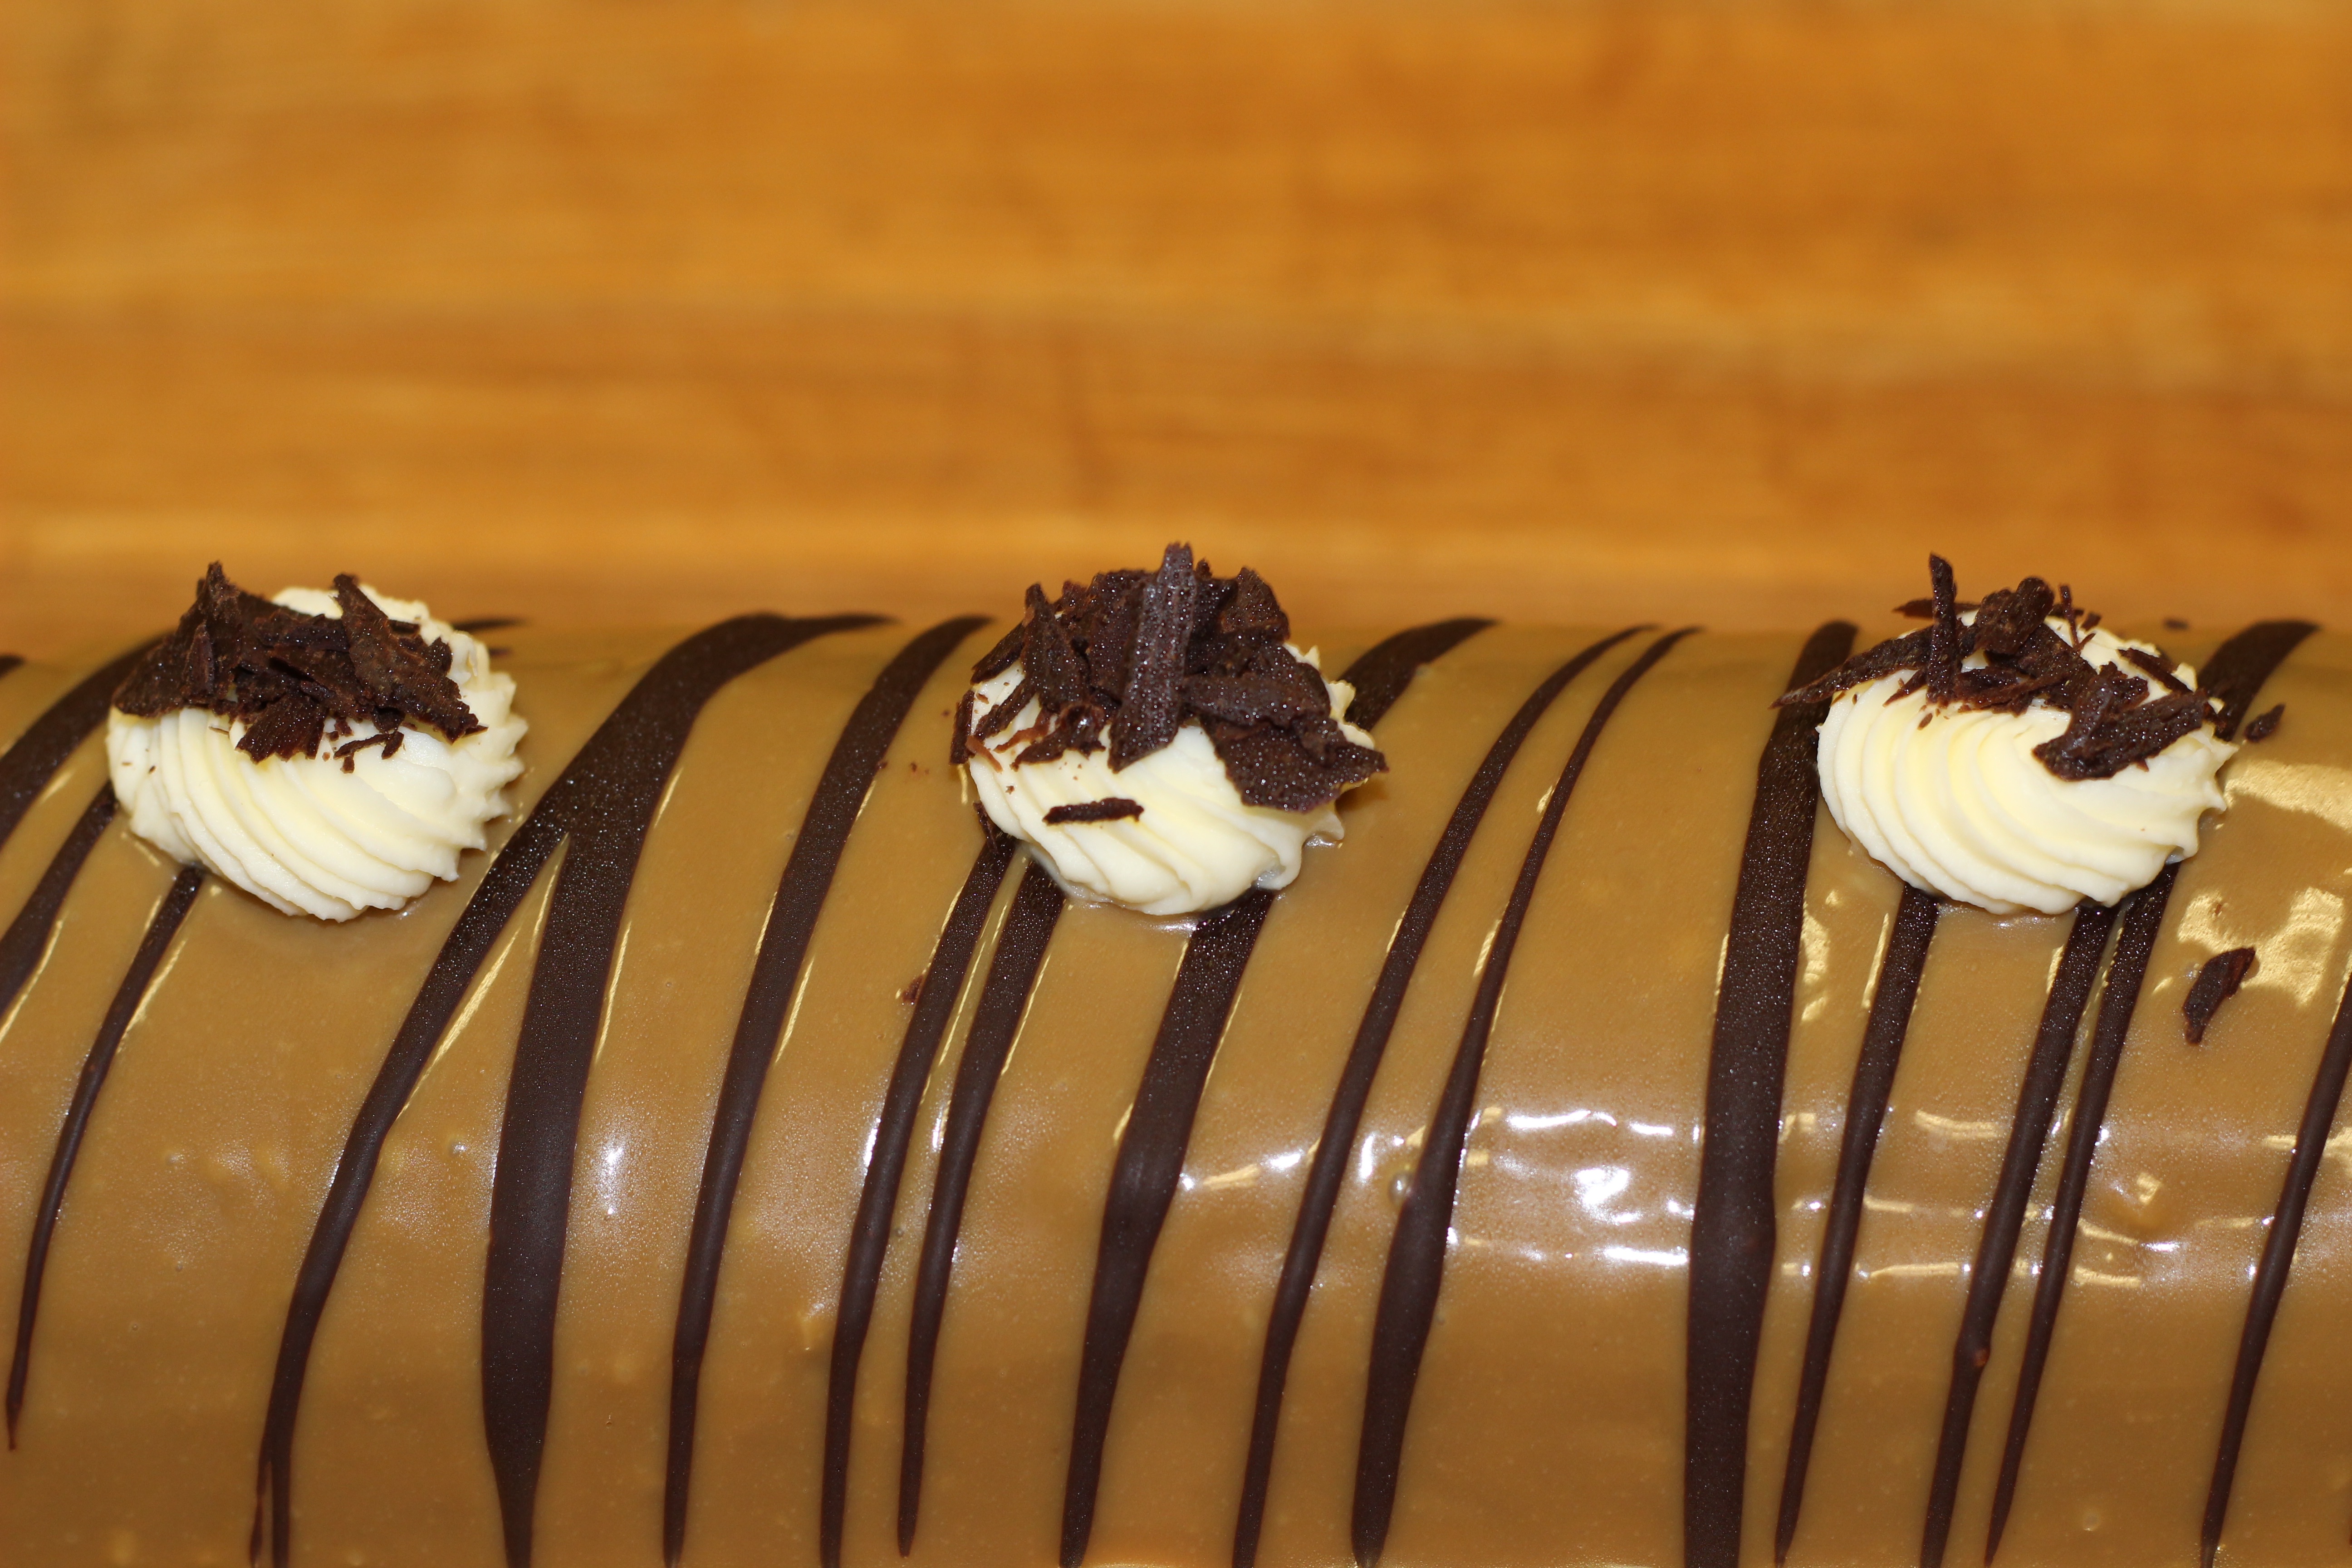
food, chocolate, baking, dessert, cuisine, cake, icing, sweetness, macro photography, flavor, snack food